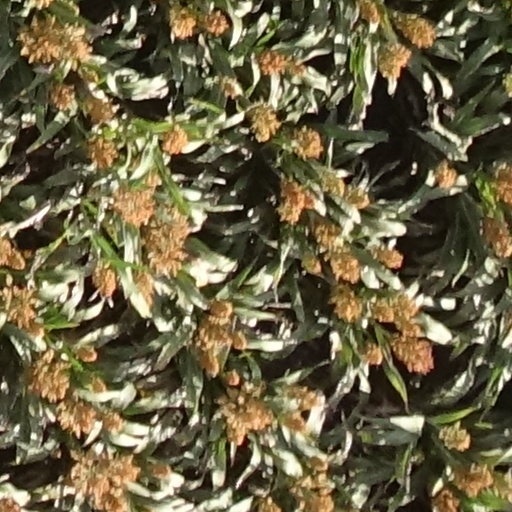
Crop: sorghum